Pippin Drysdale

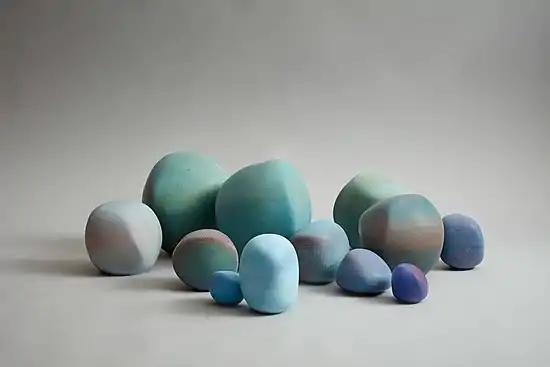
Installation of 2018 work inspired by Devils Marbles by Pippin Drysdale

Another feature of Drysdale's later oeuvre are her assemblages of asymmetrical pieces, suites of closed forms that echo geological features of Australia, such as the "Devils Marbles" series, inspired by the Karlu Karlu / Devils Marbles Conservation Reserve in the Northern Territory.